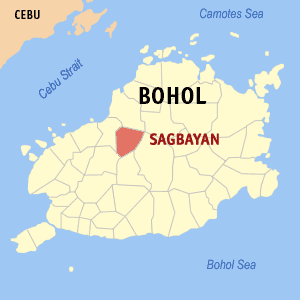
Sagbayan est une municipalité de la province de Bohol, aux Philippines.